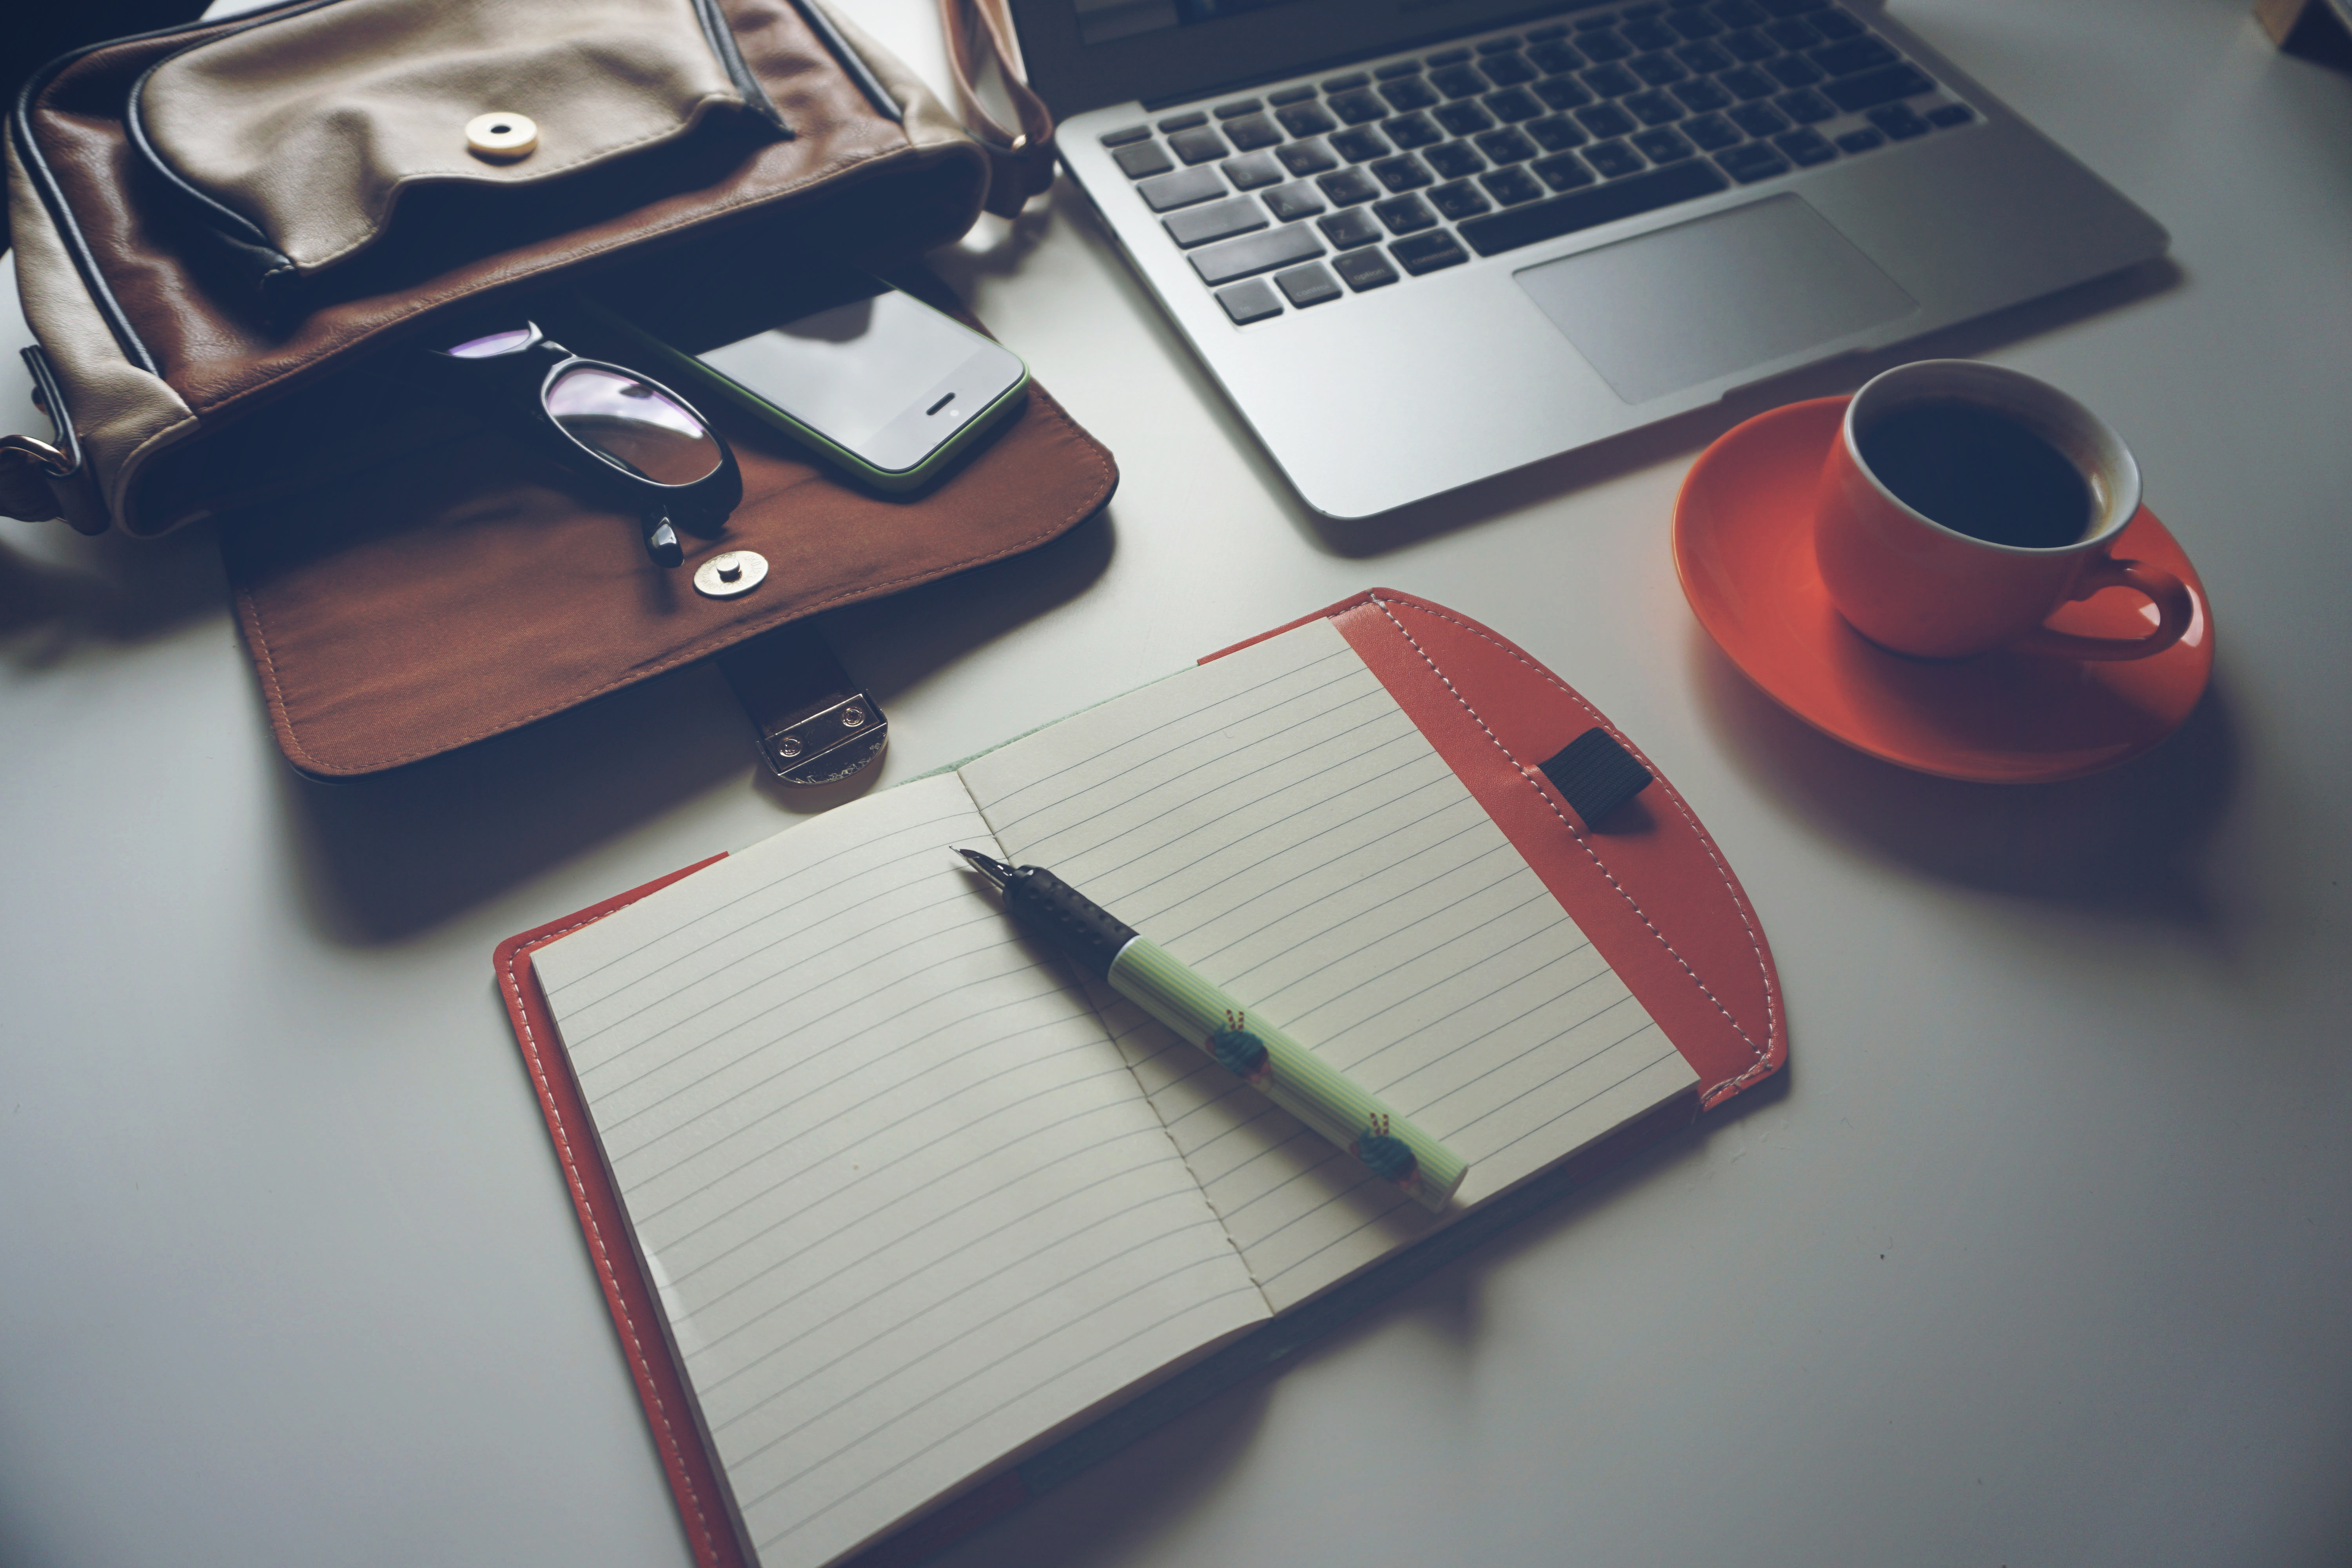
office equipment, technology, design, desk, electronic device, leather, mouse, notebook, table, furniture, paper, paper product